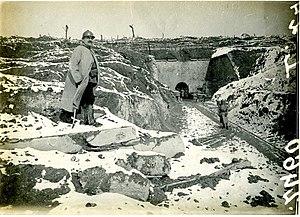
FRAD063-241 Prosper Joseph Firmin LAGRANGE Documents about Prosper Joseph Firmin LAGRANGE Militaire de carrière en Algérie, fils de Bernard LAGRANGE et Françoise DAUPHIN. Grand-oncle du déposant. Classe 1883. Commandant, chef de bataillon du 33e régiment d'infanterie, ayant eu sous ses ordres le capitaine Charles De Gaulle. Fait prisonnier par les Allemands en 1916 à Douaumont (département de la Meuse, France) puis envoyé à Vöhrenbach, en Allemagne. Nommé Officier de la Légion d'honneur le 13/07/1915. Une photographie de Prosper Lagrange, une lettre à sa soeur après sa captivité, une citation, une lettre de Charles De Gaulle et une photographie de Douaumont.
Le 33ᵉ régiment d'infanterie est un régiment d'infanterie de l'Armée de terre française créé sous la Révolution à partir du régiment de Touraine, un régiment français d'Ancien Régime